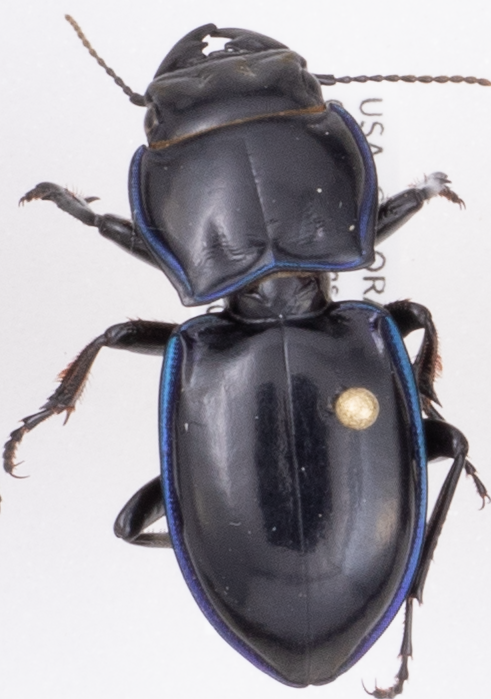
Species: Pasimachus elongatus
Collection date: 2018-06-21
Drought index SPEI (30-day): -0.572
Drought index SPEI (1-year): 0.128
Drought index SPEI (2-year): -0.288